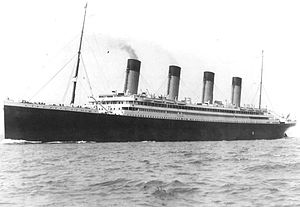
RMS Olympic
RMS Olympic i 1911
RMS Olympic britisk oceanskib, det første af en serie på tre, de to andre var Titanic og Britannic. Skibet blev bygget på Harland & Wolff skibsværft for White Star Line. Hun var ved sin søsætning det største skib, der nogensinde var blevet bygget og det mest luksuriøse før søsterskibet RMS Titanic.